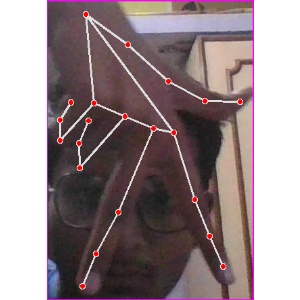
अक्षर: ग